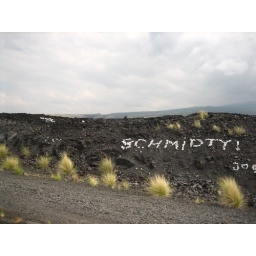
Driving along Hwy 19, we noticed all kinds of messages spelled out in white stones on the lava fields.